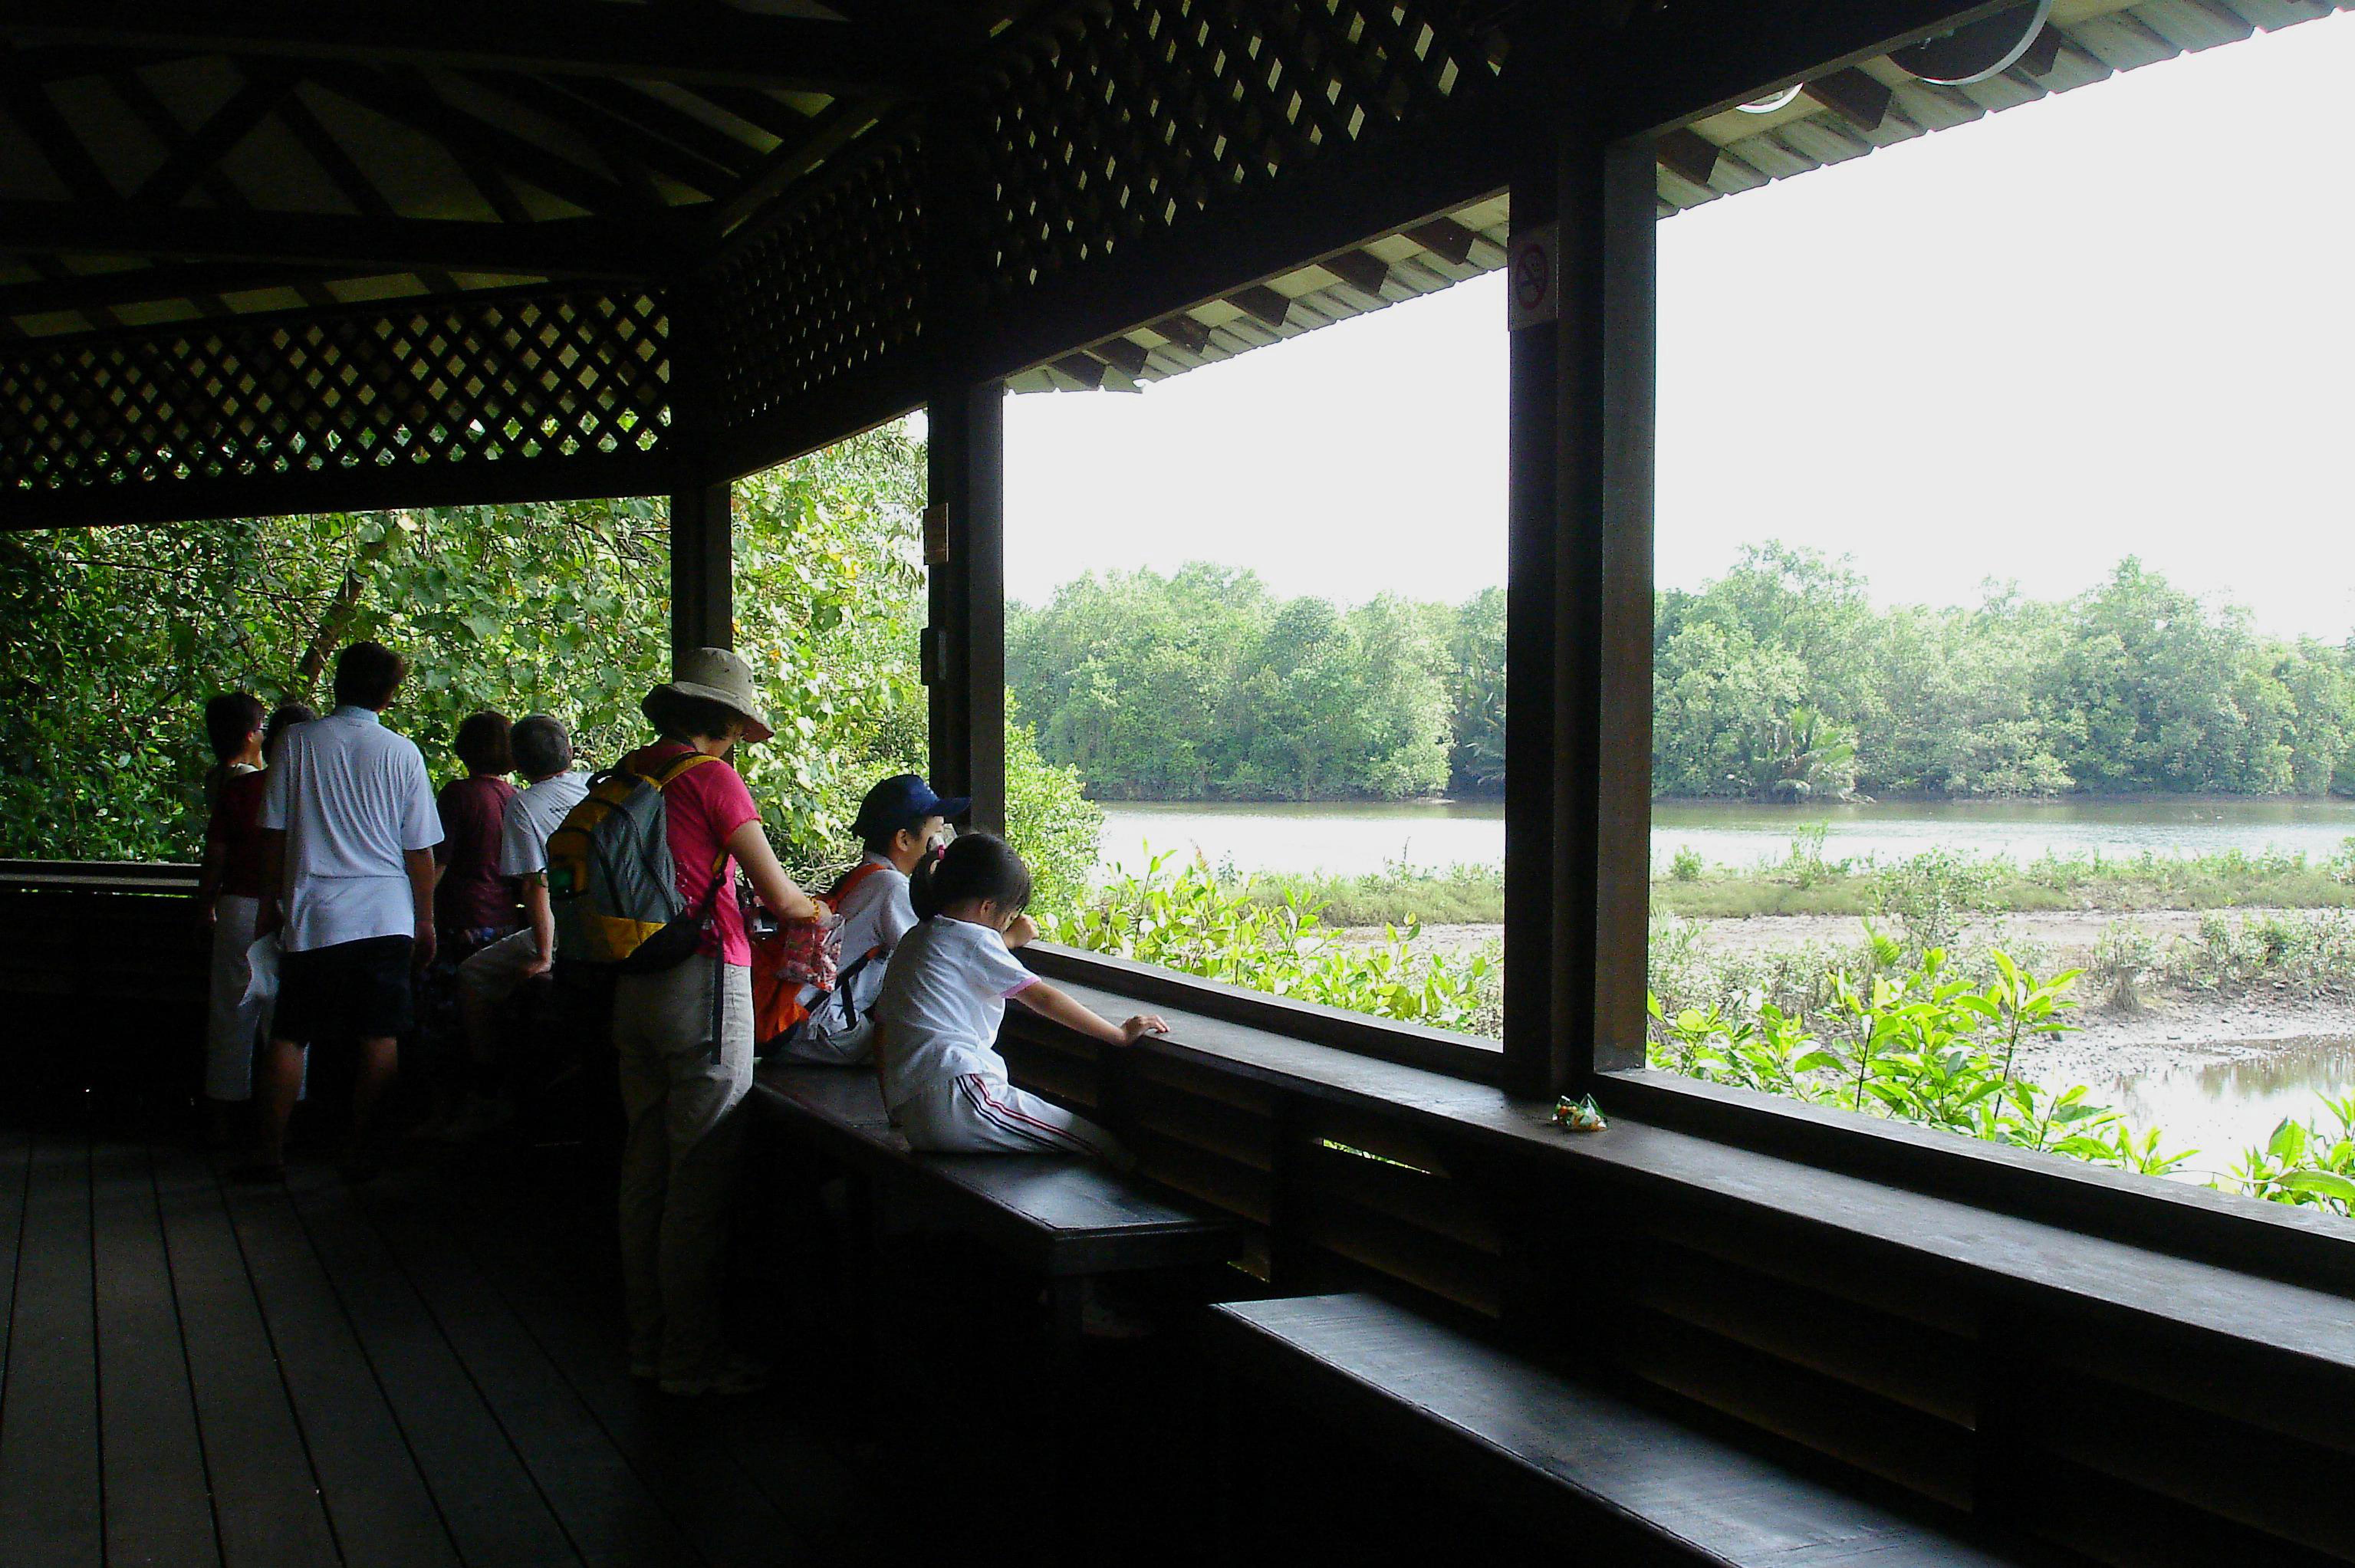
watching, observation, bird, mangrove, wetland, forest, education, nature observation, family, kids, sungei buloh, singapore, tree, botany, leisure, rural area, grass, vacation, tourism, adaptation, room, architecture, national park, house, plant, hill station, vehicle